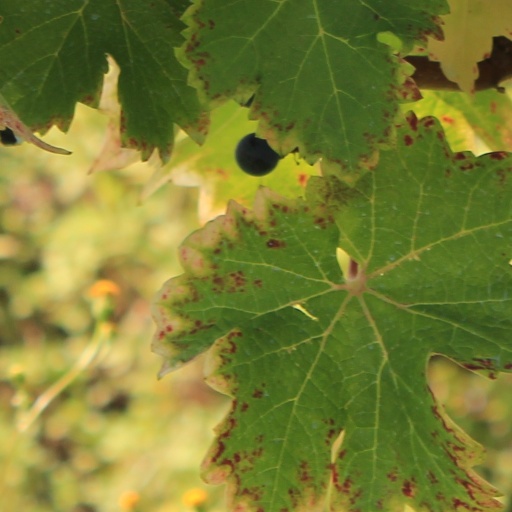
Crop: grape